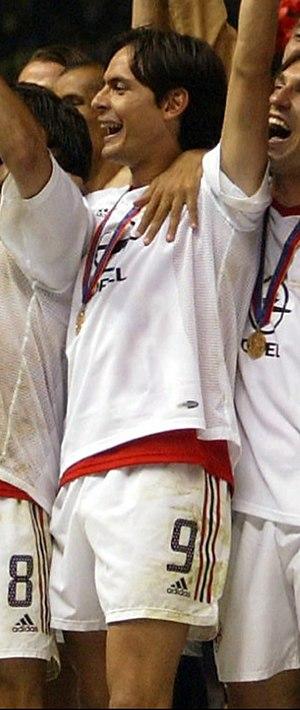
Filippo Inzaghi, aussi appelé Pippo Inzaghi, Cavaliere Ufficiale OMRI, né le 9 août 1973 à Plaisance en Émilie-Romagne, est un footballeur international italien reconverti entraîneur.